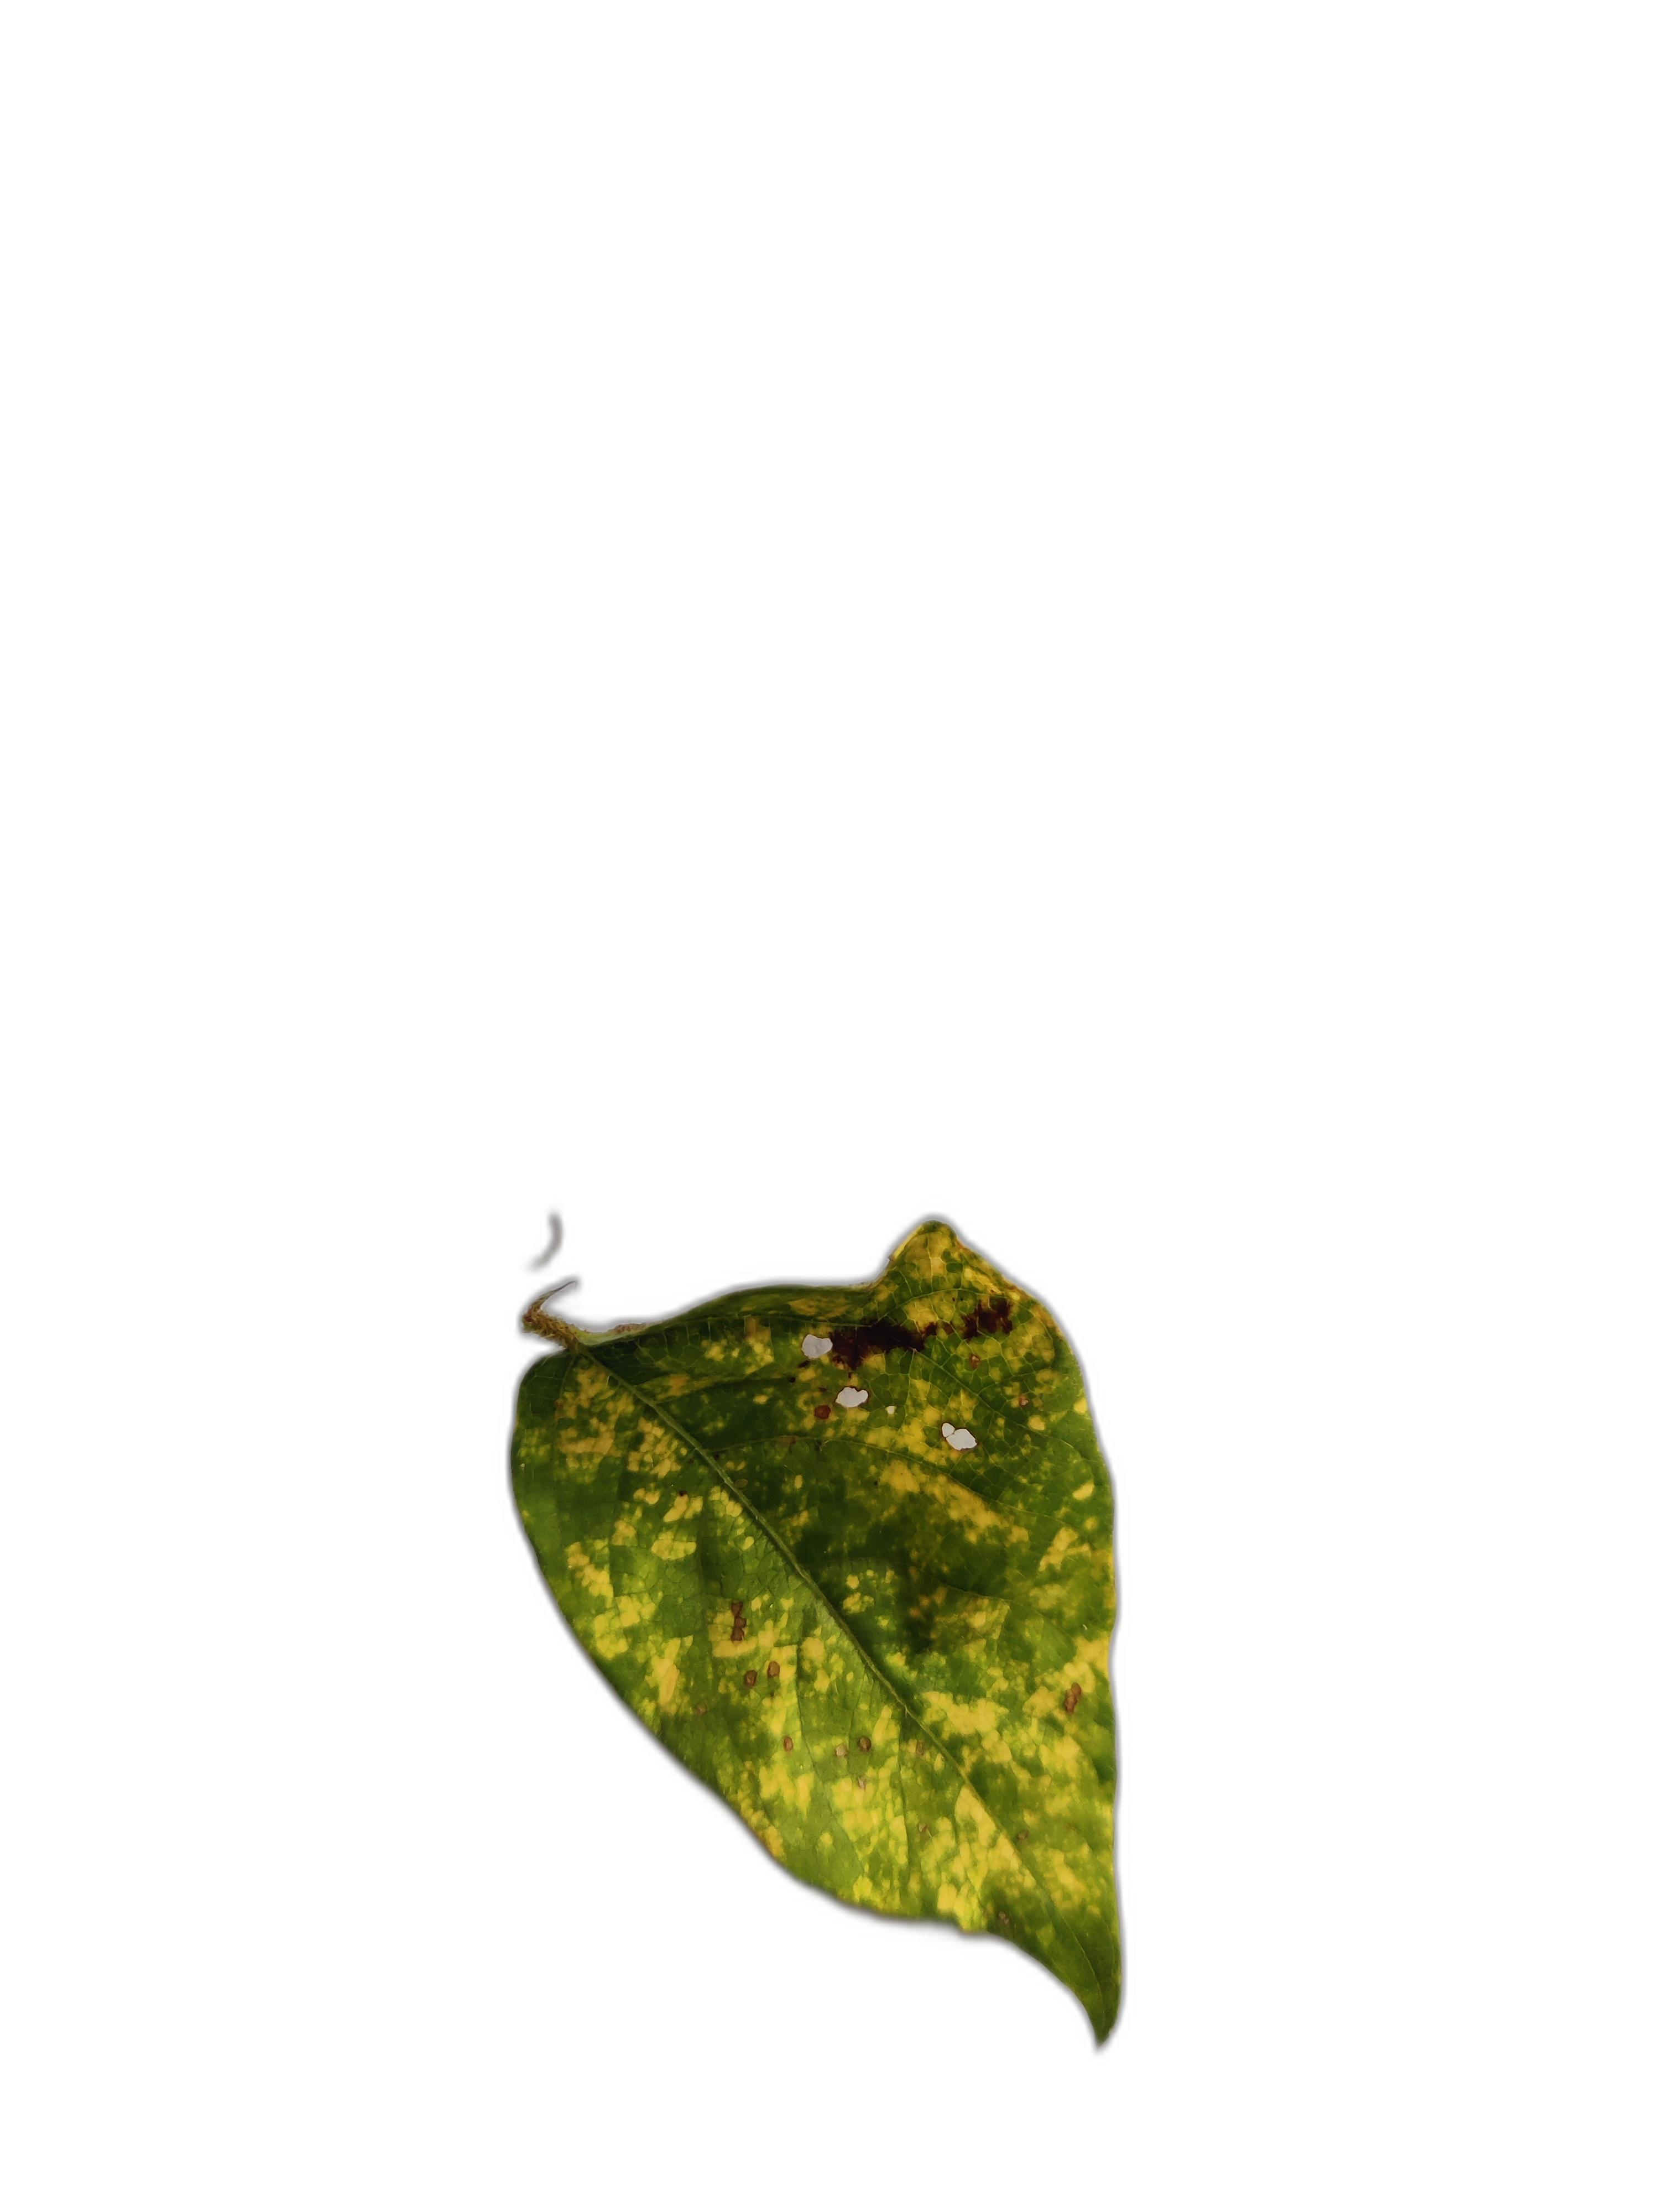
Label: Yellow Mosaic